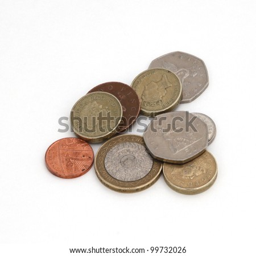
currency against a plain white background .